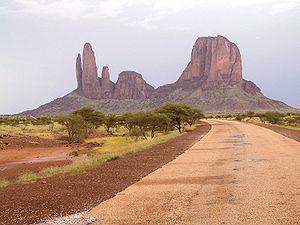
Les monts Hombori constituent un massif rocheux situé dans le prolongement de la falaise de Bandiagara dans la région de Mopti au Mali, près du village d'Hombori à environ 150 km de la ville de Douentza. Culminant à 1 155 mètres, le Hombori Tondo est le sommet le plus élevé du Mali.
La route nationale 16 relie Sévaré à Gao : contournant le pays Dogon, elle va vers le nord jusqu'à Konna, prend une orientation vers l'est, traverse Douentza, Hombori puis Gossi et atteint le fleuve Niger qu'elle franchit grâce au pont de Wabaria peu avant Gao.
Le Mali est un pays enclavé d’Afrique de l'Ouest situé entre les 10ᵉ et 25ᵉ degrés de latitude nord et entre le 4ᵉ degré de longitude est et le 12ᵉ de longitude ouest et couvre une superficie de 1 241 238 km². Il partage 7 420 km de frontières avec sept pays limitrophes : l’Algérie au nord, le Niger et le Burkina Faso à l’est, la Côte d'Ivoire, la Guinée au sud, la Mauritanie, et le Sénégal à l’ouest.